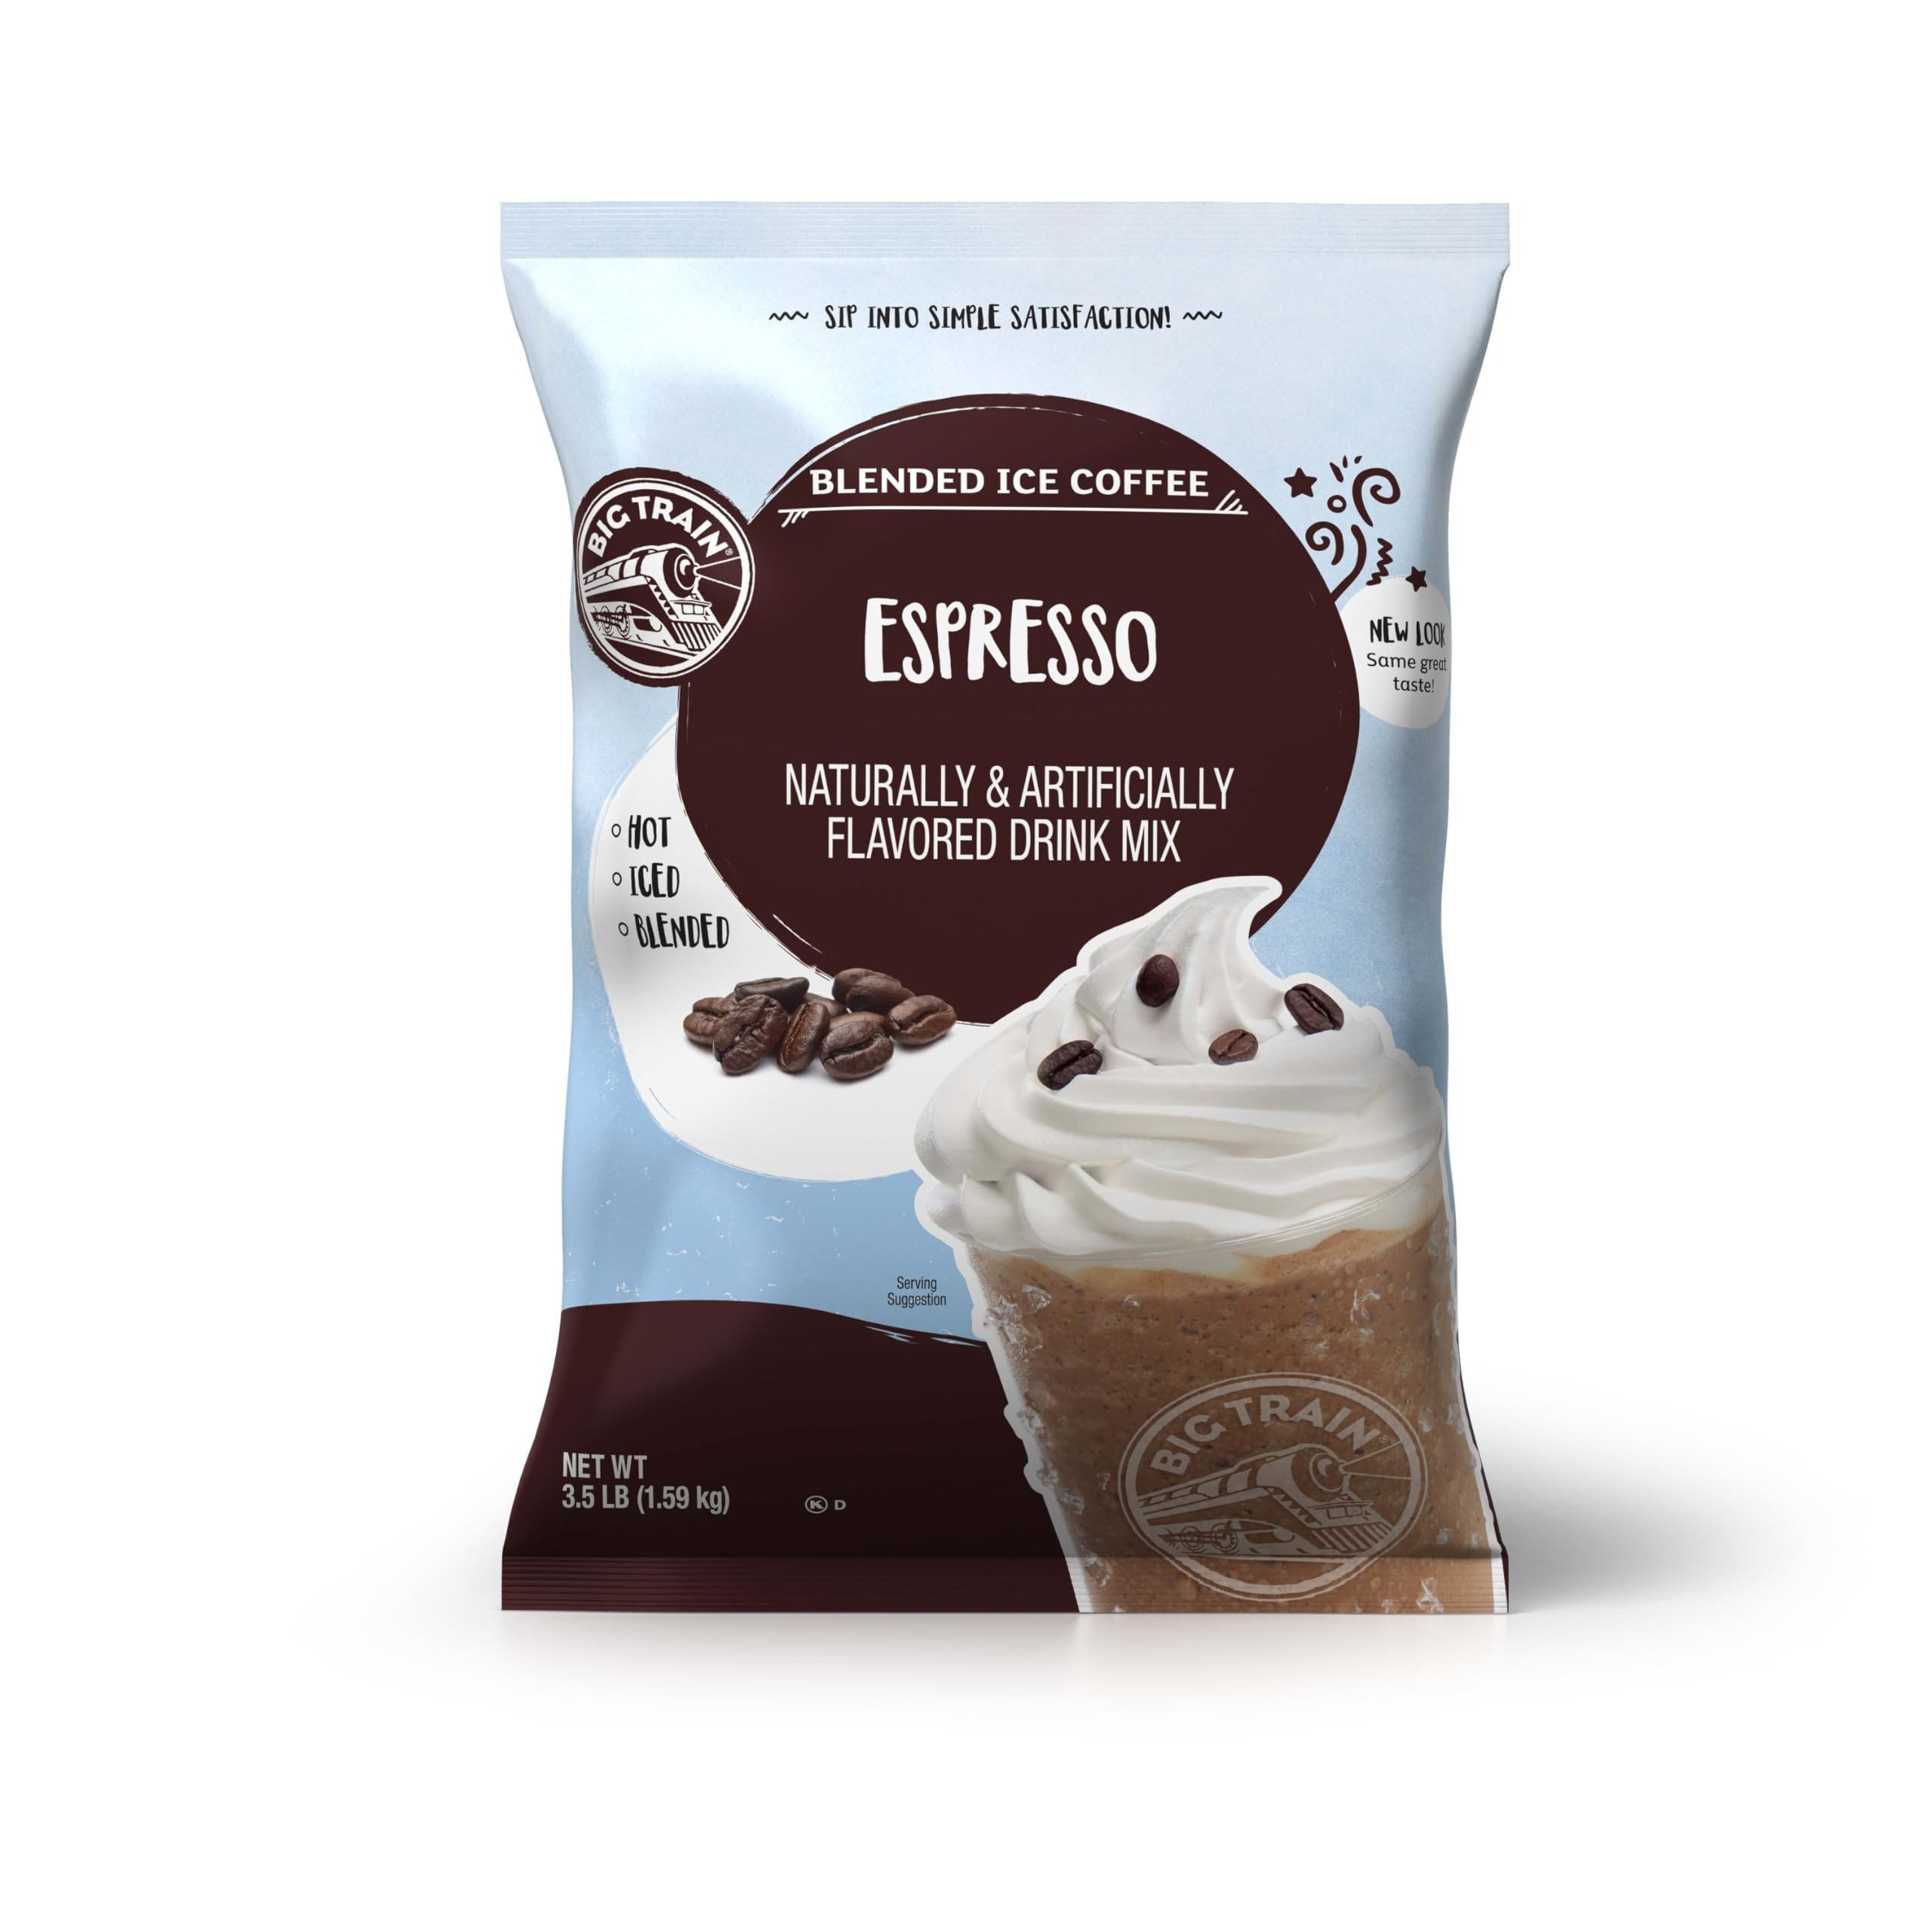
Item Name: Big Train Espresso Blended Ice Coffee Beverage Mix, 3.5 Pound (Pack of 1)
Bullet Point 1: Big Train Espresso Blended Ice Coffee Mix: Supercharge your morning coffee or anytime pick-me-up with our espresso blend. Just add water! Drink hot, cold, or blended with ice for a frozen frappe treat that you can create right at home
Bullet Point 2: Wherever Beverages Are Served: Big Train Blended Espresso Ice Coffee is ideal for home and office kitchens, cafés, coffeeshops & restaurants. Our drink mix makes it easy to enjoy blended coffee wherever you are - just add water, ice and blend
Bullet Point 3: Blend, Pour, Serve: Big Train mixes make it easy to serve up delicious drinks. From our variety of chai lattes, to our blended crème and coffee frappes, Big Train provides quick to prepare beverage solutions for coffee shops, restaurants and at home
Bullet Point 4: Try Every Flavor: Our entire line is crave-worthy. Seasonal delights like Spiced or Vanilla Chai Tea Lattes, classic Blended Ice Coffee, kid-friendly and more – Big Train mixes come in all kinds of on-trend flavors to satisfy any kind of appetite
Bullet Point 5: Big Train Quality: Better beverages are a blend away. For over 30 years, Big Train has made it easy to provide high quality beverages made with people and the planet in mind. We're committed to consistency and sustainability in each mix we create
Value: 56.0
Unit: Ounce

Price: 29.27